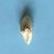
Maize quality: Bad